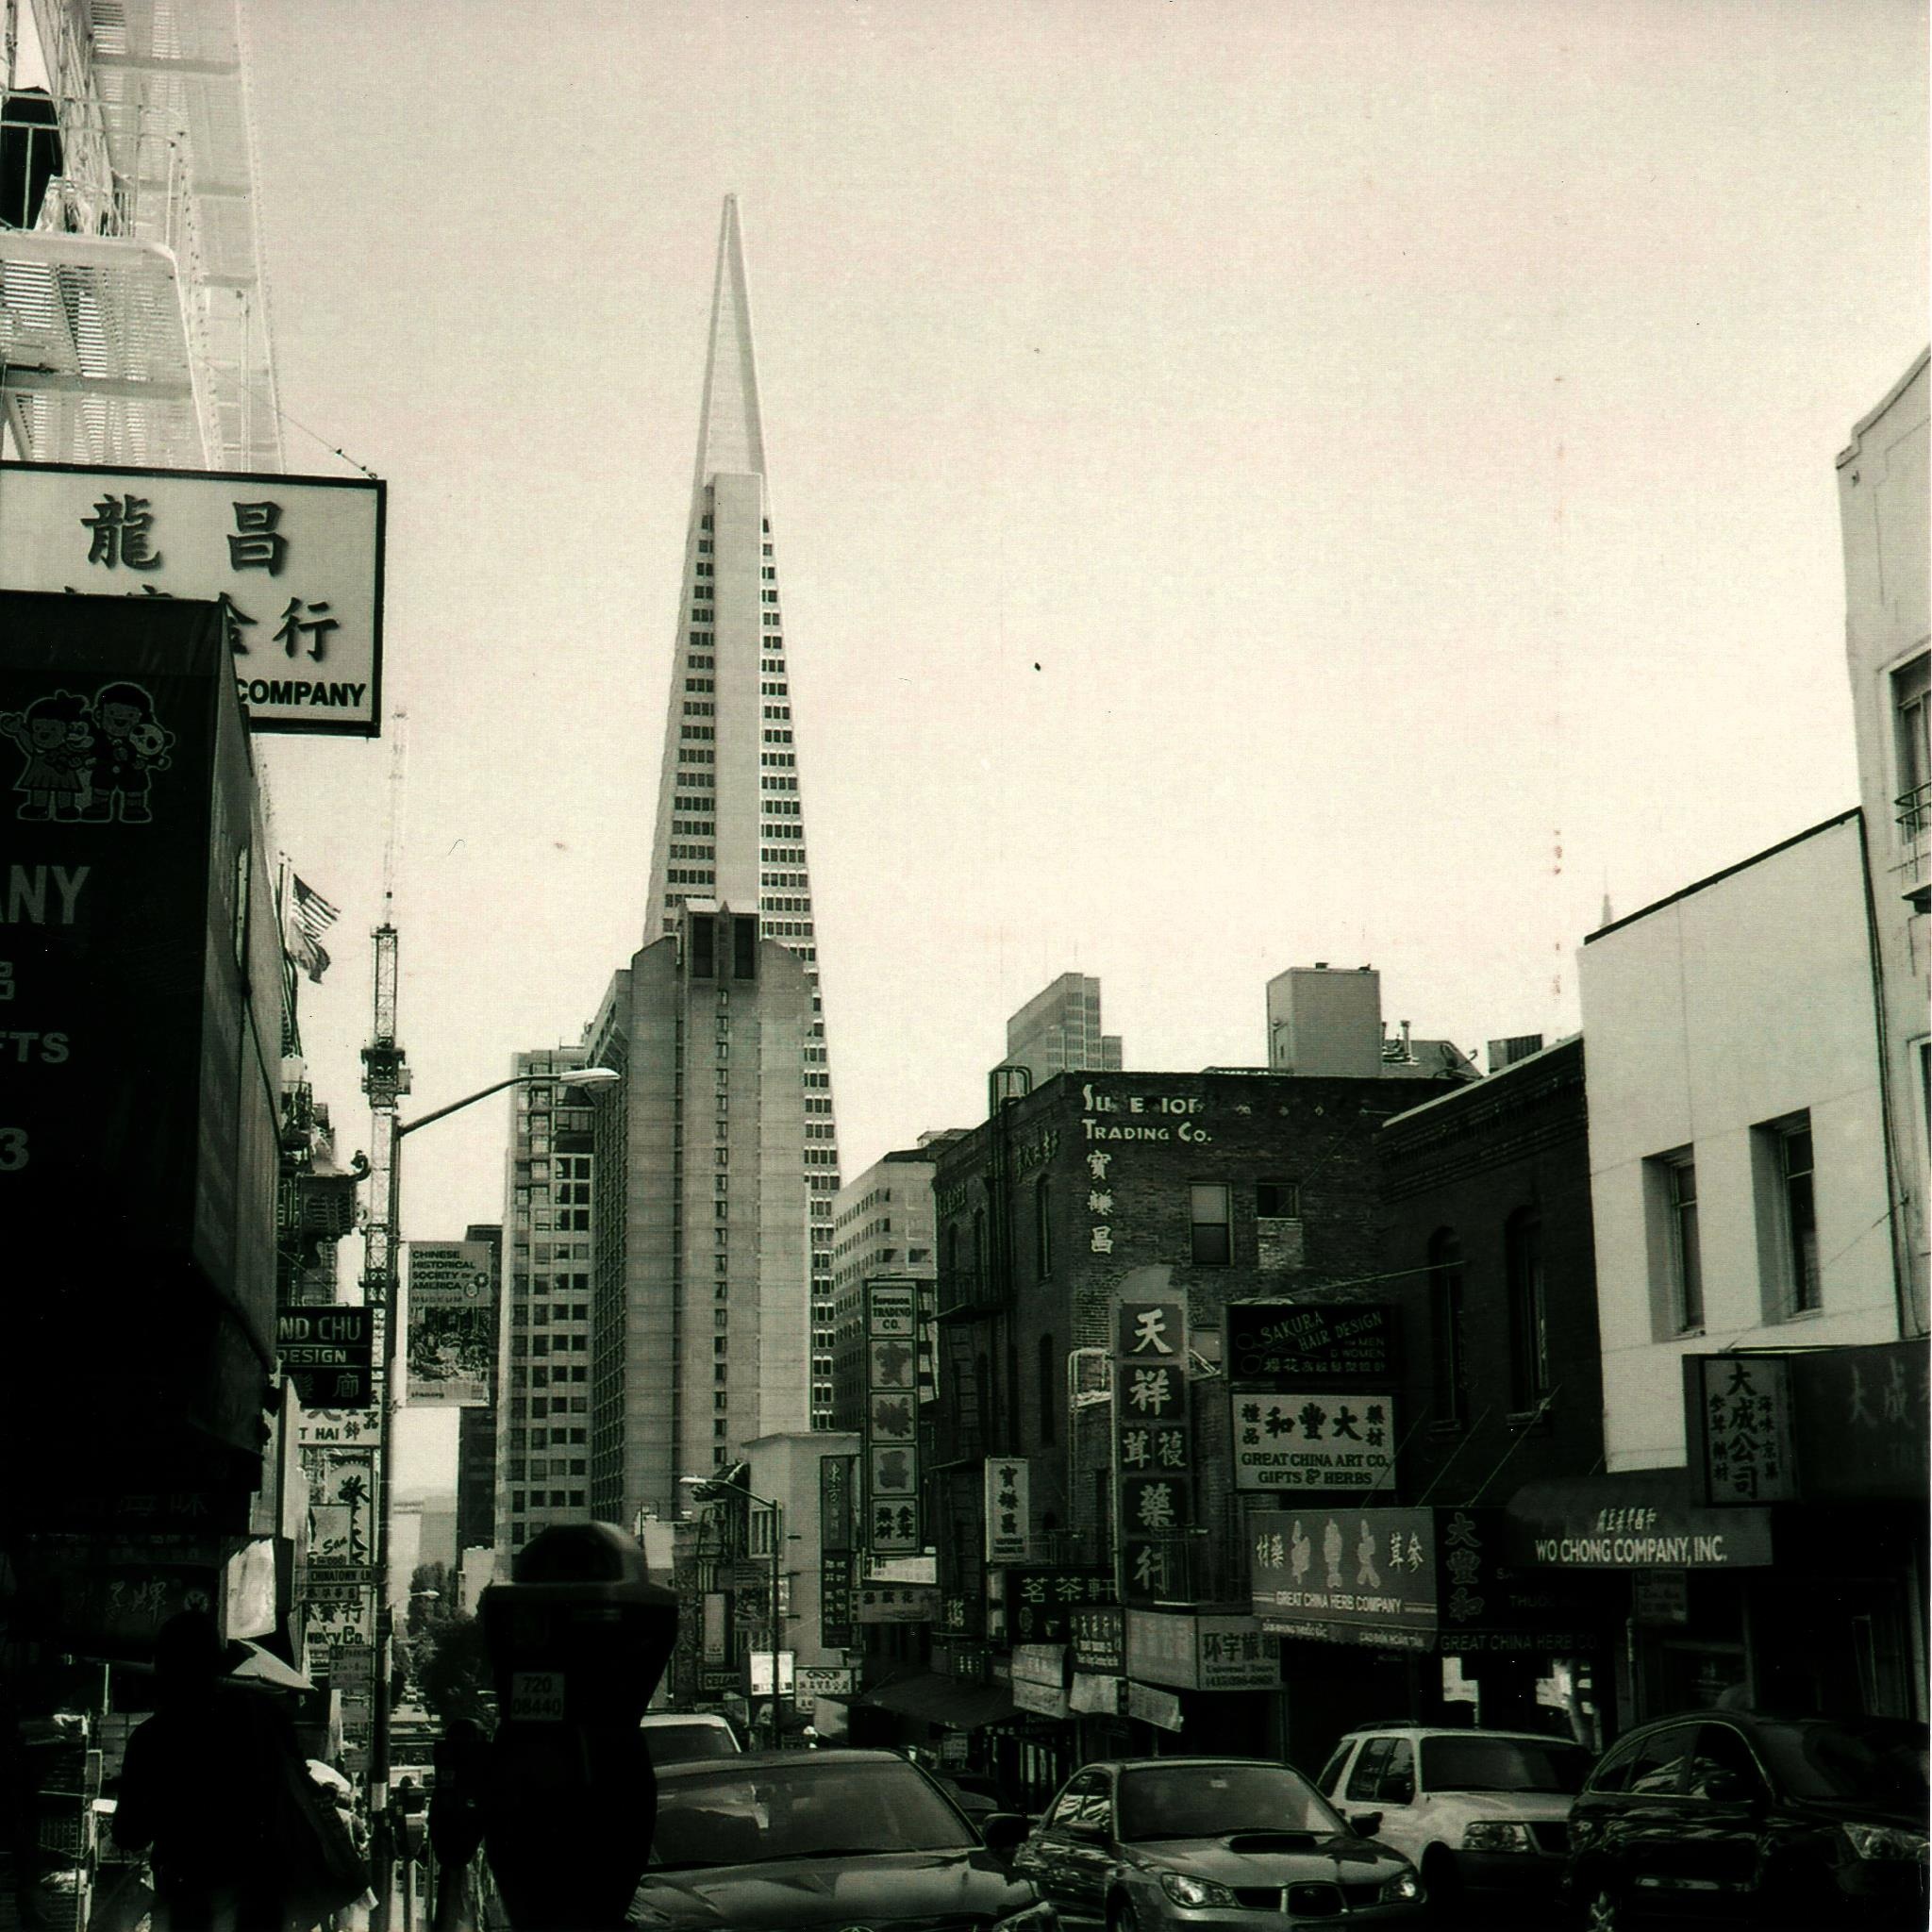
black and white, architecture, road, skyline, street, car, building, city, skyscraper, cityscape, downtown, san francisco, tower, landmark, contrast, monochrome, tower block, infrastructure, shape, chinatown, metropolis, neighbourhood, gratte ciel, urban area, monochrome photography, human settlement, metropolitan area